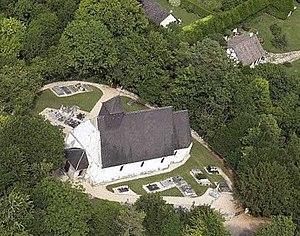
L'église Saint-Germain de La Vacherie.
La Vacherie est une commune française située dans le département de l'Eure, en région Normandie.